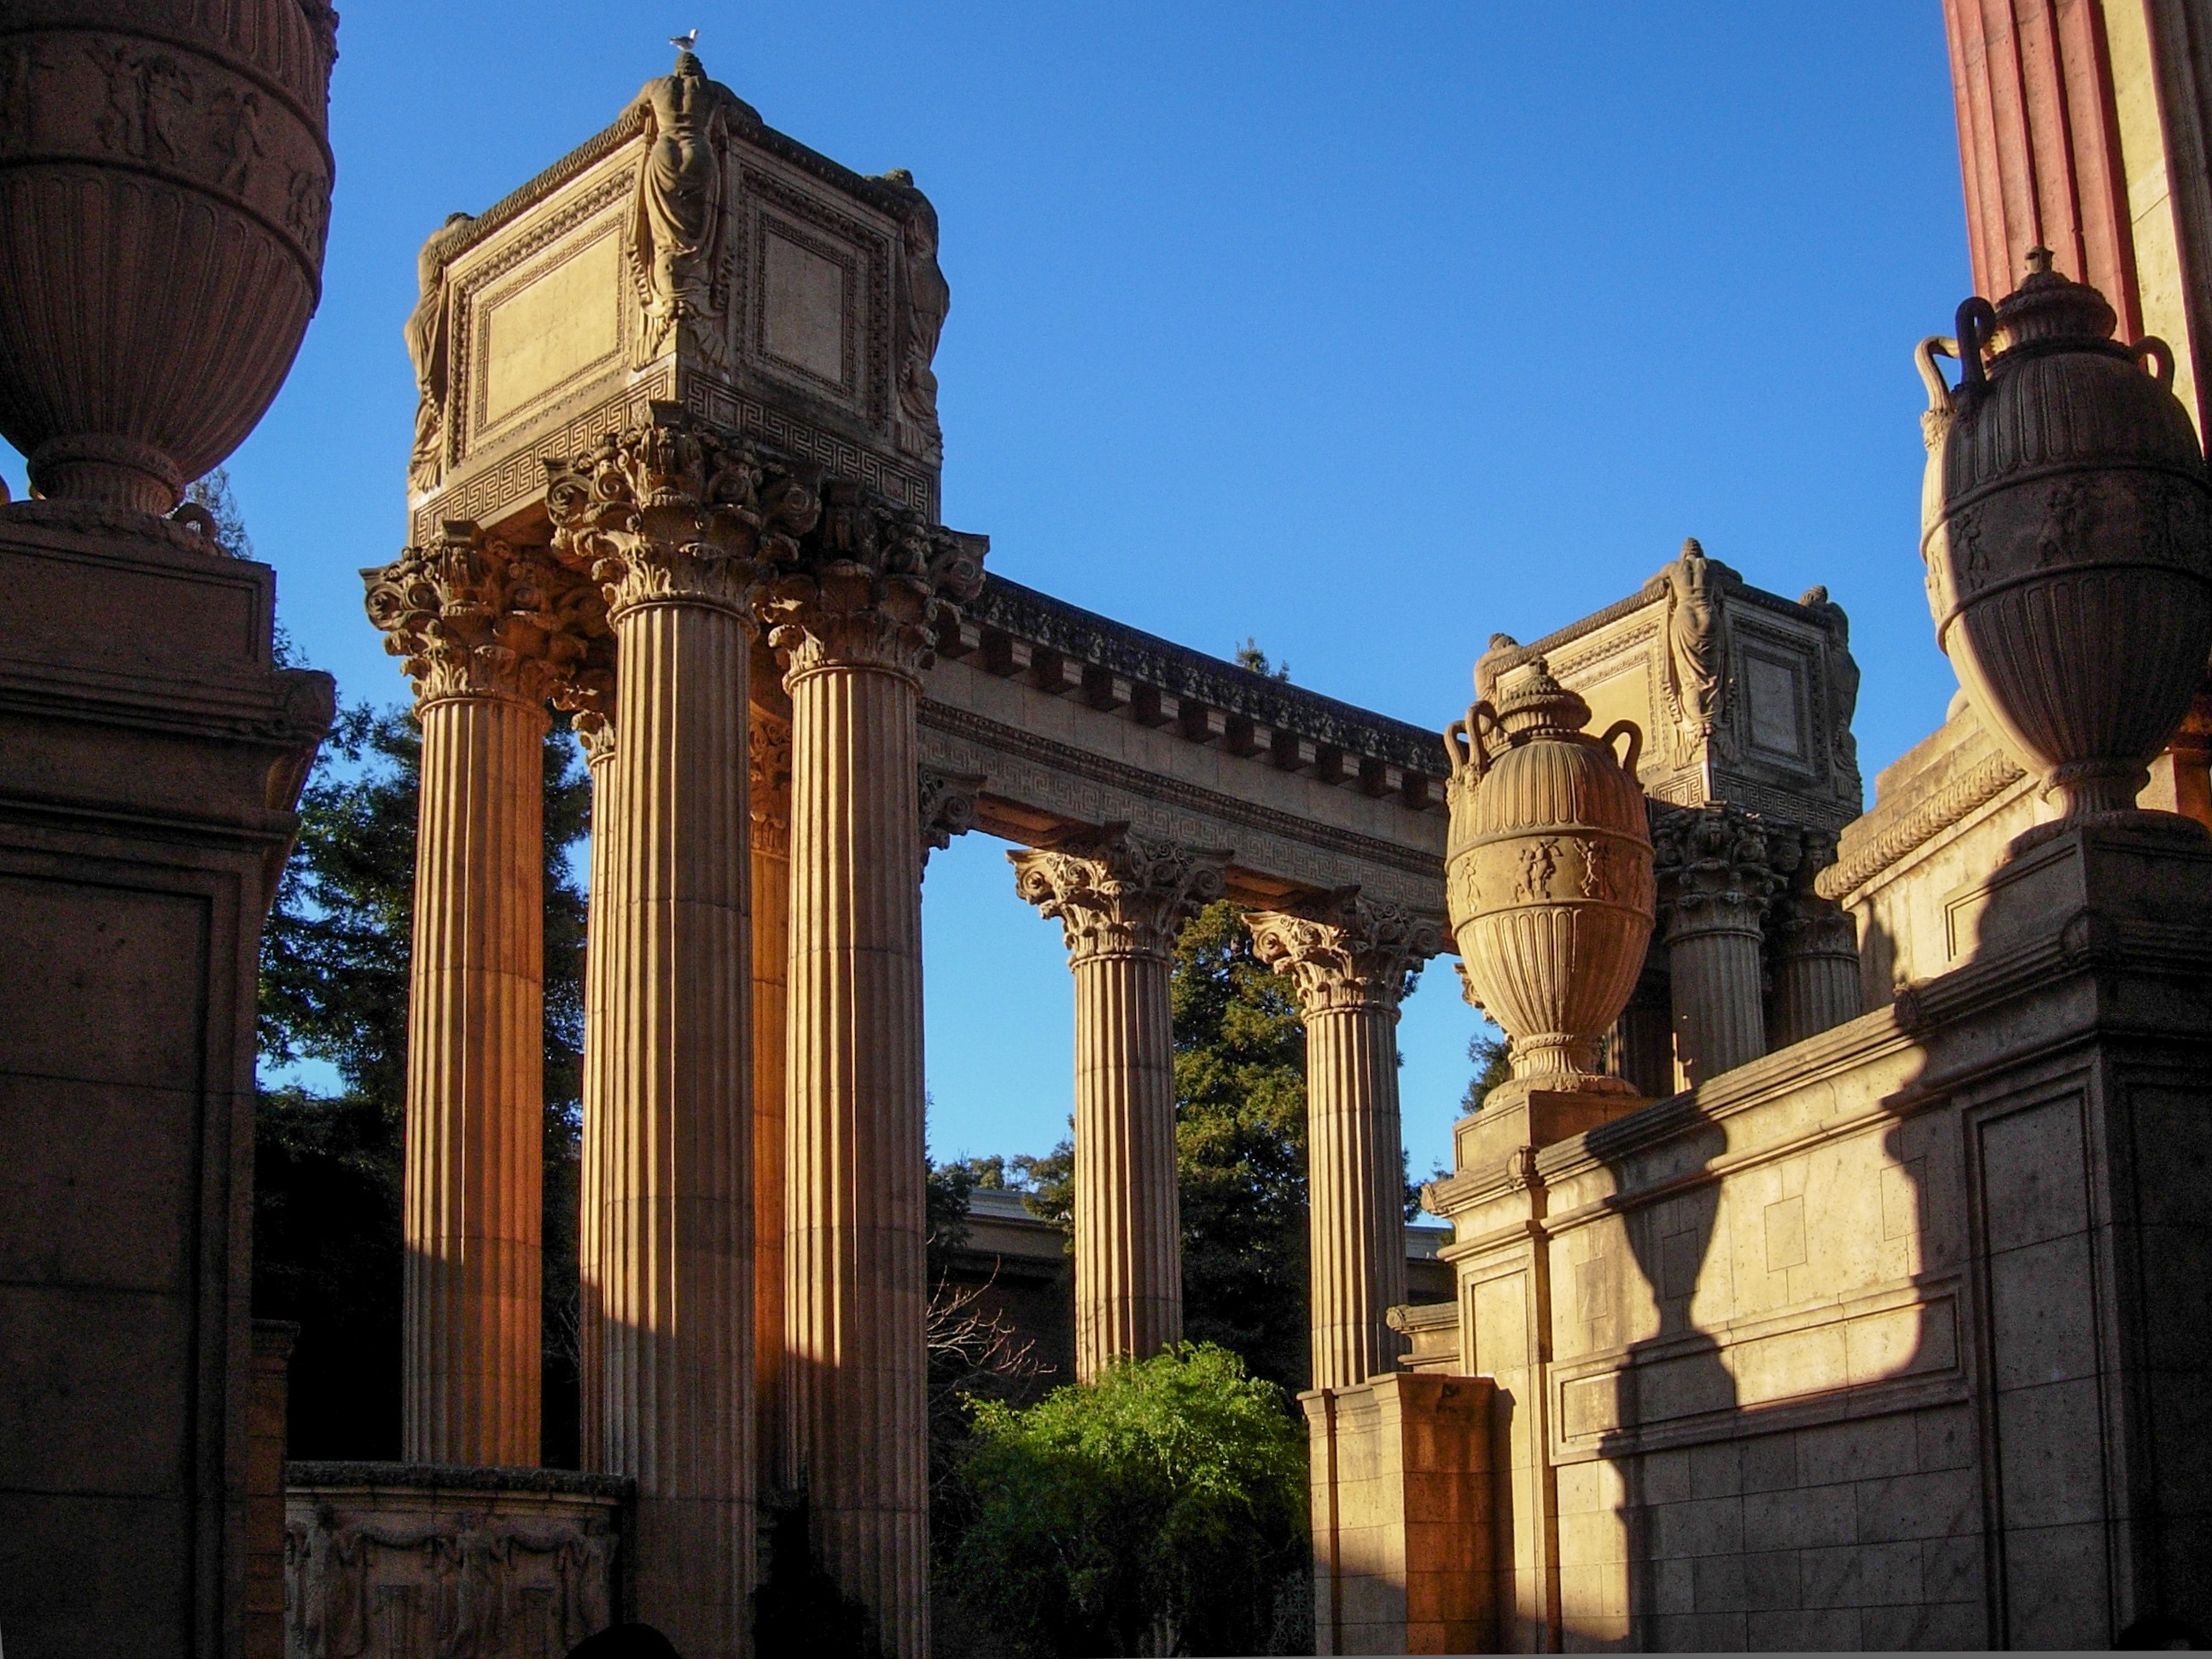
architecture, structure, sky, sunshine, building, palace, city, san francisco, arch, column, park, landmark, facade, medieval architecture, outside, history, tourist attraction, masonry, ancient rome, classical architecture, historic site, triumphal arch, ancient history, ancient roman architecture